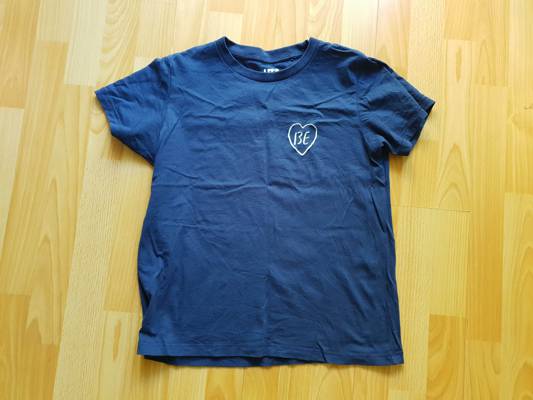
Waste category: clothes